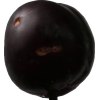
Label: plum